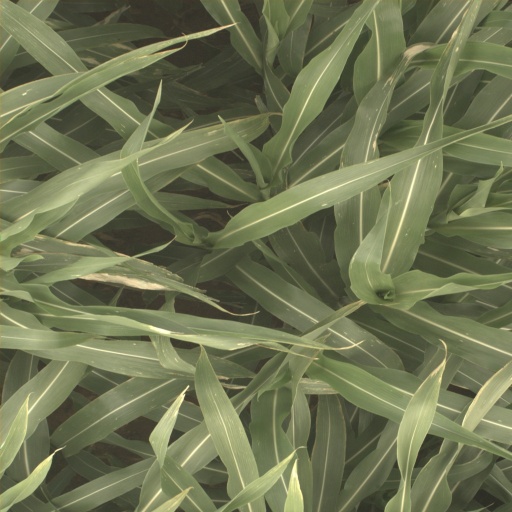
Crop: sorghum